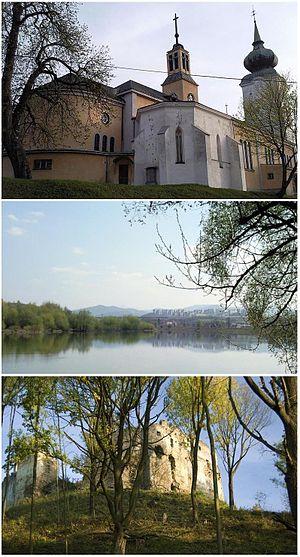
Považská Bystrica est une ville de la région de Trenčín en nord-ouest de Slovaquie.